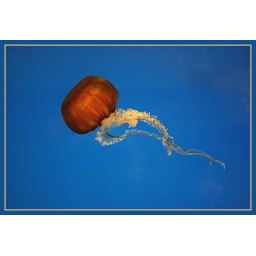
One lone Sea Nettle in the blue tank that was black last time I went to the OCA.